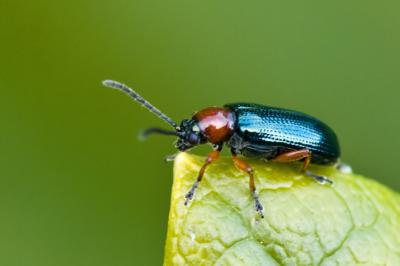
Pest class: cereal_leaf_beetle